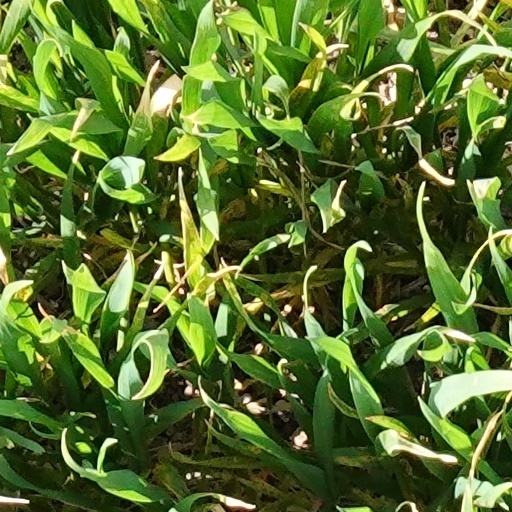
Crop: wheat